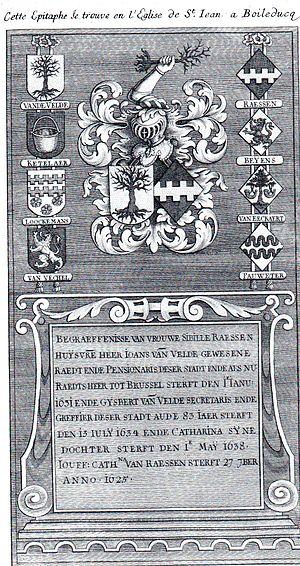
Pierre tombale de Sibylle Raessen, décédée en 1631, de Catharina Van Raessen 1625 etc... dans la cathédrale Saint-Jean à Bois-le-Duc. vec quartiers: Vande Velde, Ketelaer, Loockemans, Van Vechel, Raesse, Beÿens, Van Eeckaert, Pauweter.
La famille de Beyens de Grambais, comme on le lit dans les documents du XVIIIᵉ siècle, ou van Beyens, comme l’écrivent Abraham Ferwerda et Jacobus Kok en 1785 uit oude en echte gedenkstukken, est une famille noble originaire de Bois-le-Duc et établie dans le Brabant wallon du XVIIᵉ au XIXᵉ siècle.